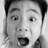
Emotion: surprise